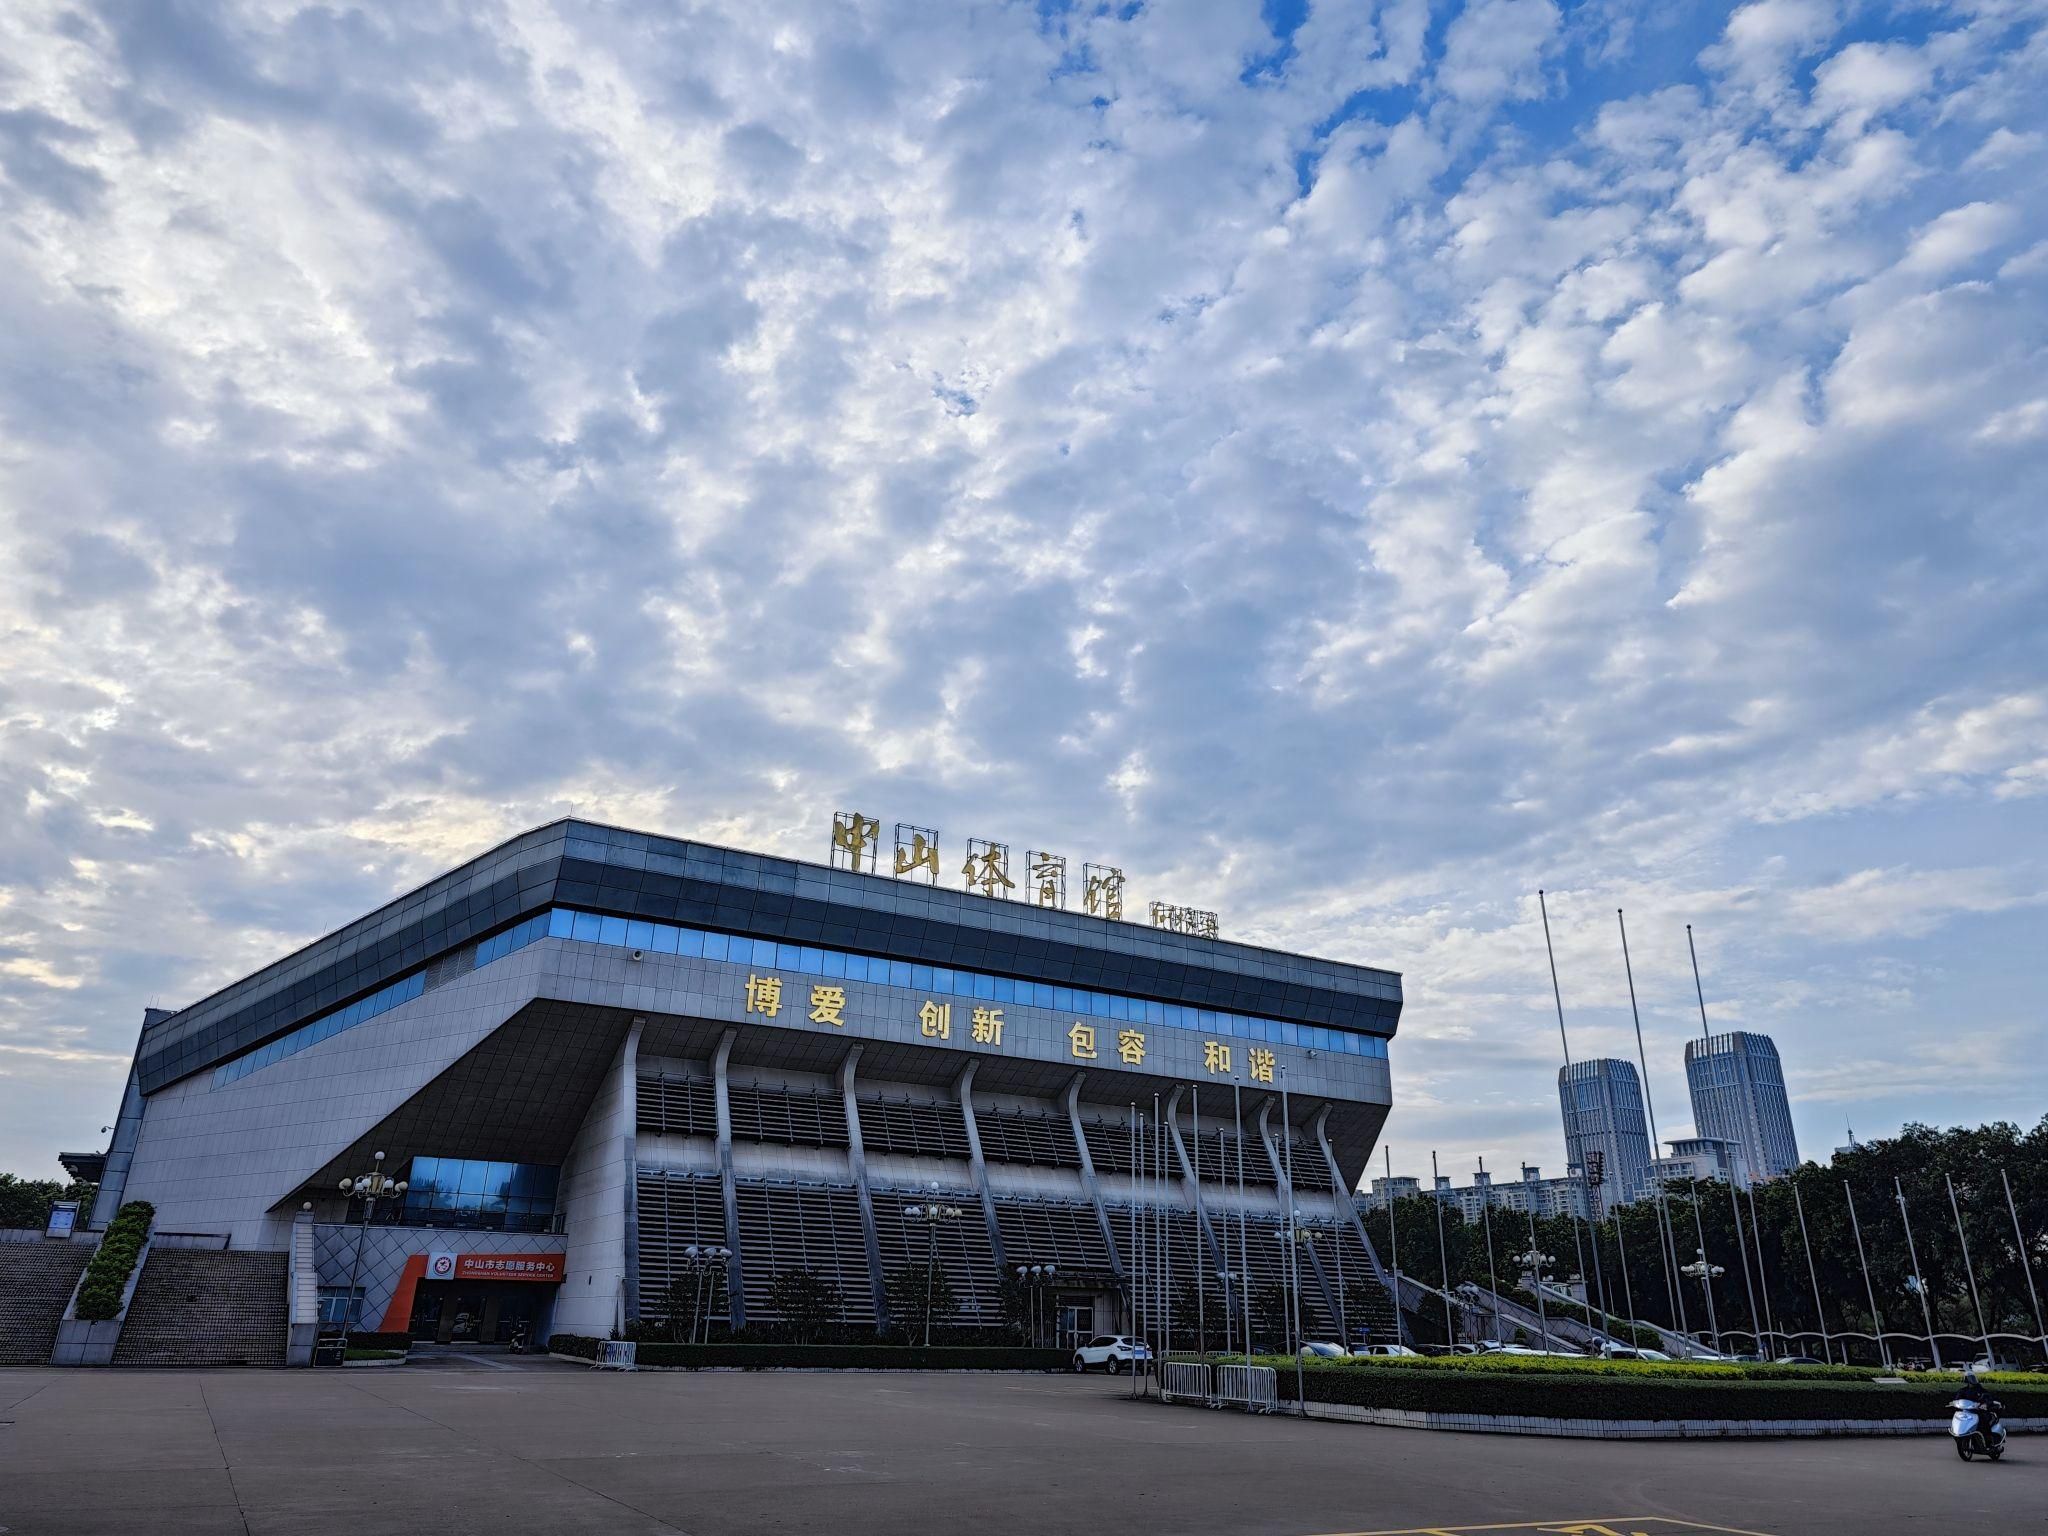
地标名称：中山市兴中体育场